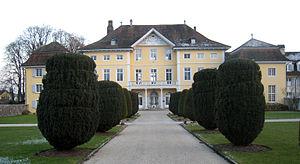
Cette liste présente les biens culturels d'importance nationale dans le canton de Soleure. Cette liste correspond à l'édition 2009 de l'Inventaire Suisse des biens culturels d'importance nationale pour le canton de Soleure. Il est trié par commune et inclus : 35 bâtiments séparés, 9 collections et 17 sites archéologiques.